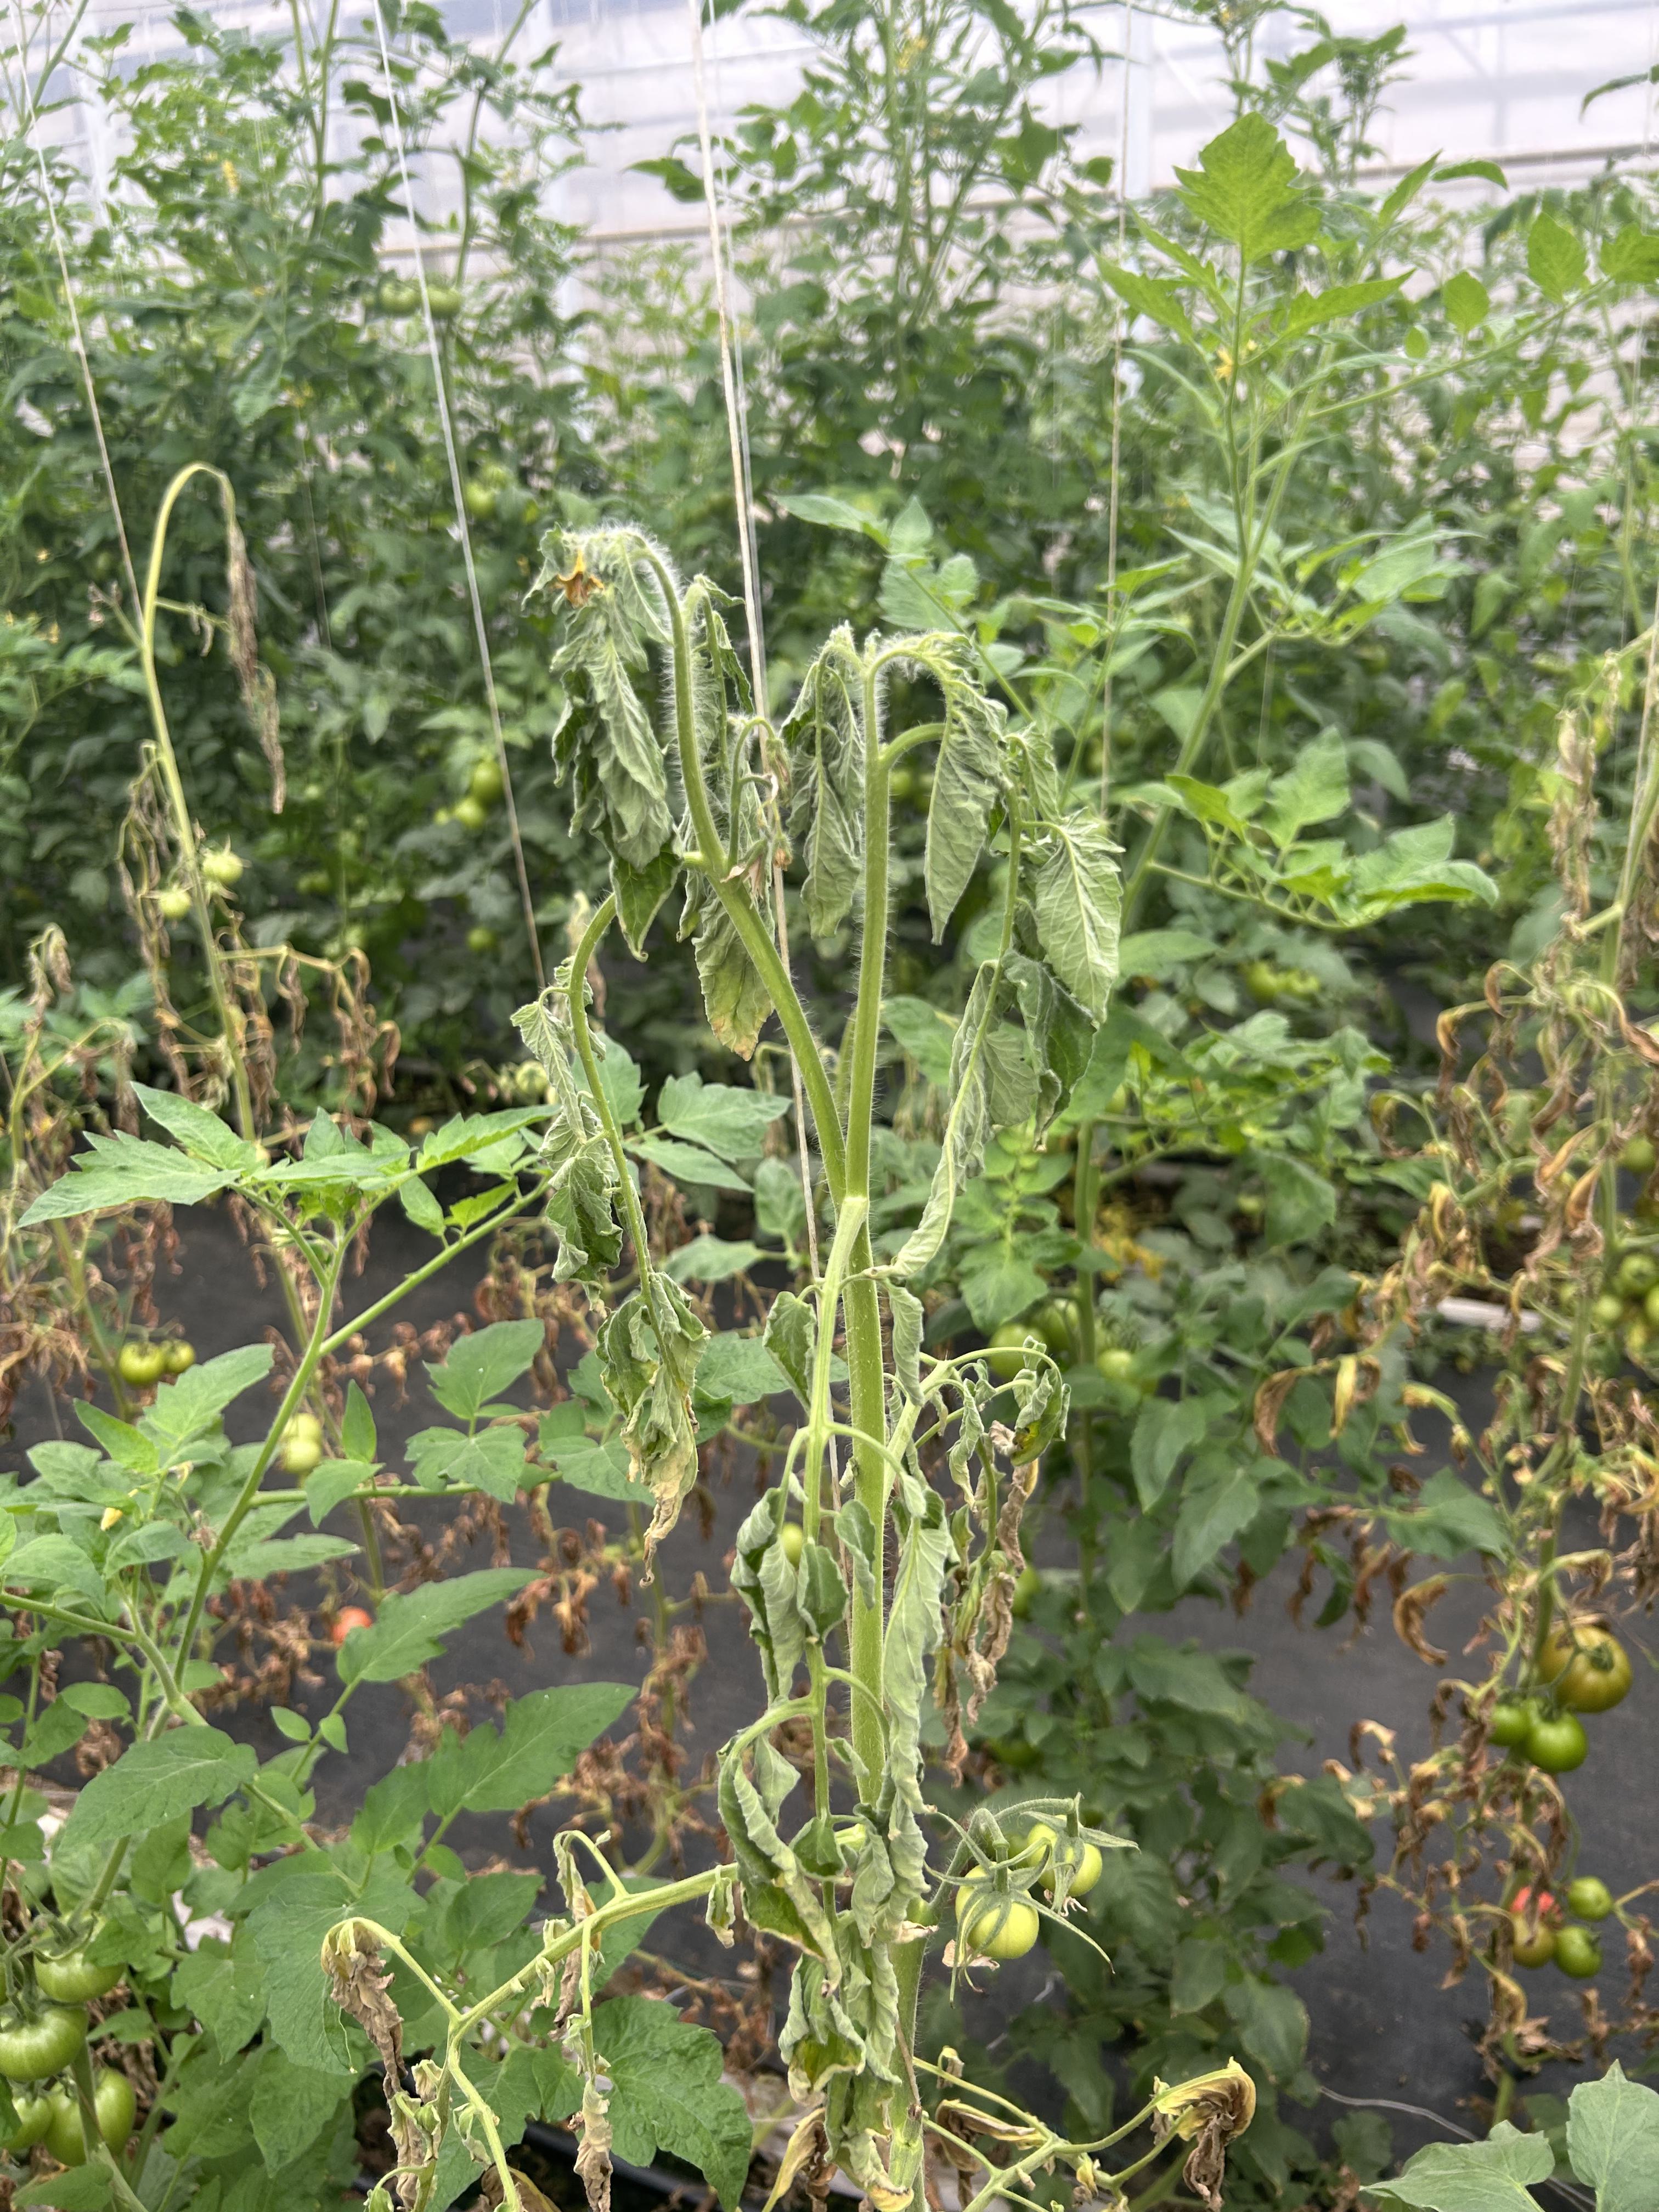
Disease: Wilt